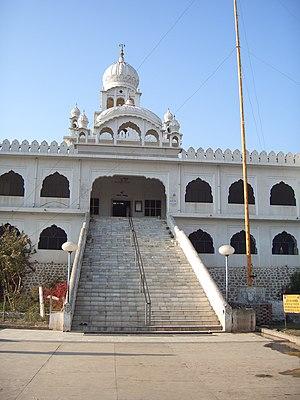
Kiratpur est une ville sur les rives de la rivière Sutlej à 8 km de Anandpur, au Pundjab, près de Ropar.